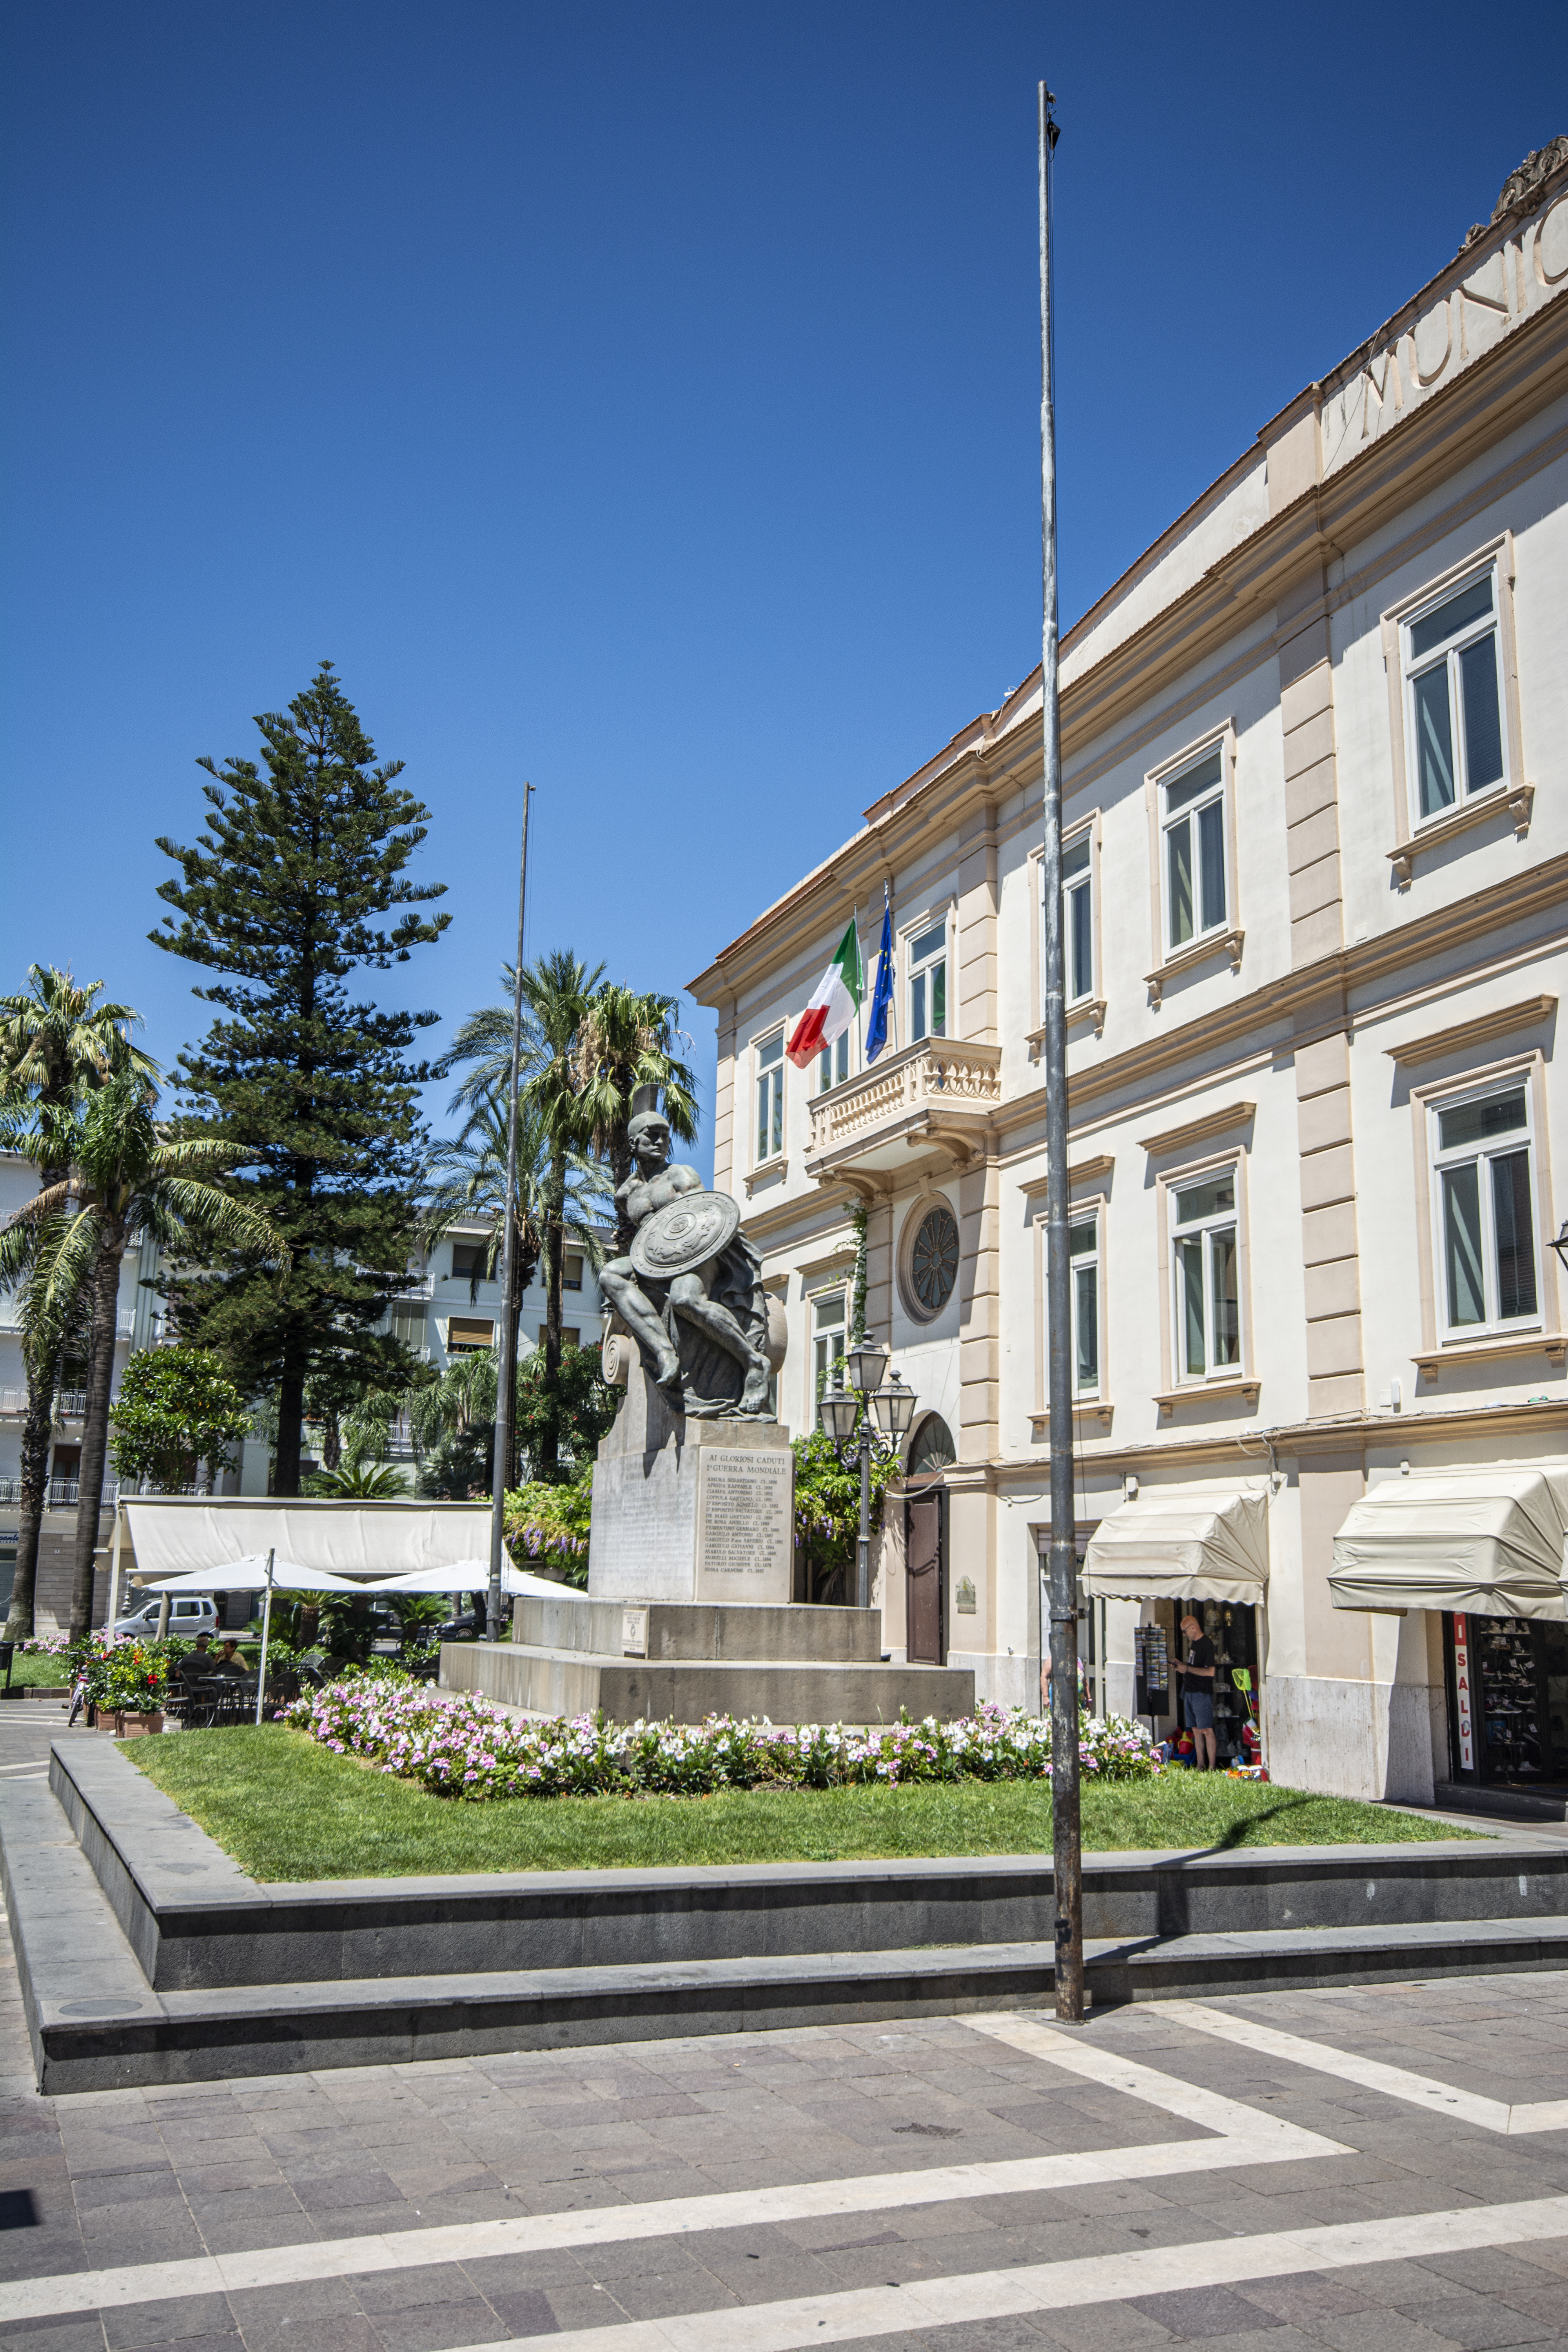
sorrento, italy, summer, coast, sea, vacation, statue, sky, plant, building, daytime, window, lighting, tree, road surface, urban design, house, neighbourhood, stairs, residential area, city, real estate, facade, landmark, road, sidewalk, mixed use, street, pole, landscape, zebra crossing, spring, apartment, suburb, home, grass, monument, light fixture, downtown, pedestrian crossing, sculpture, town square, pedestrian, official residence, walkway, street light, tourism, classical architecture, intersection, memorial, asphalt, estate, mansion, symmetry